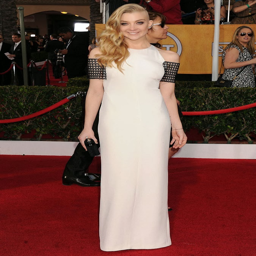
wore a long form - fitting white gown showing off her incredible figure